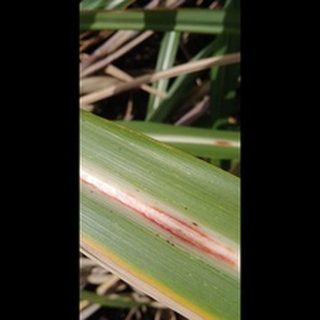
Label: sugarcane_red_rot